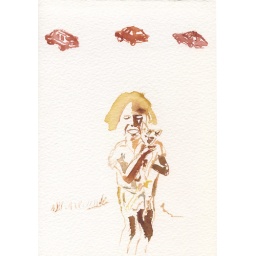
water colors on paper from a serie of 50 drawings made in relation to a childhood photo